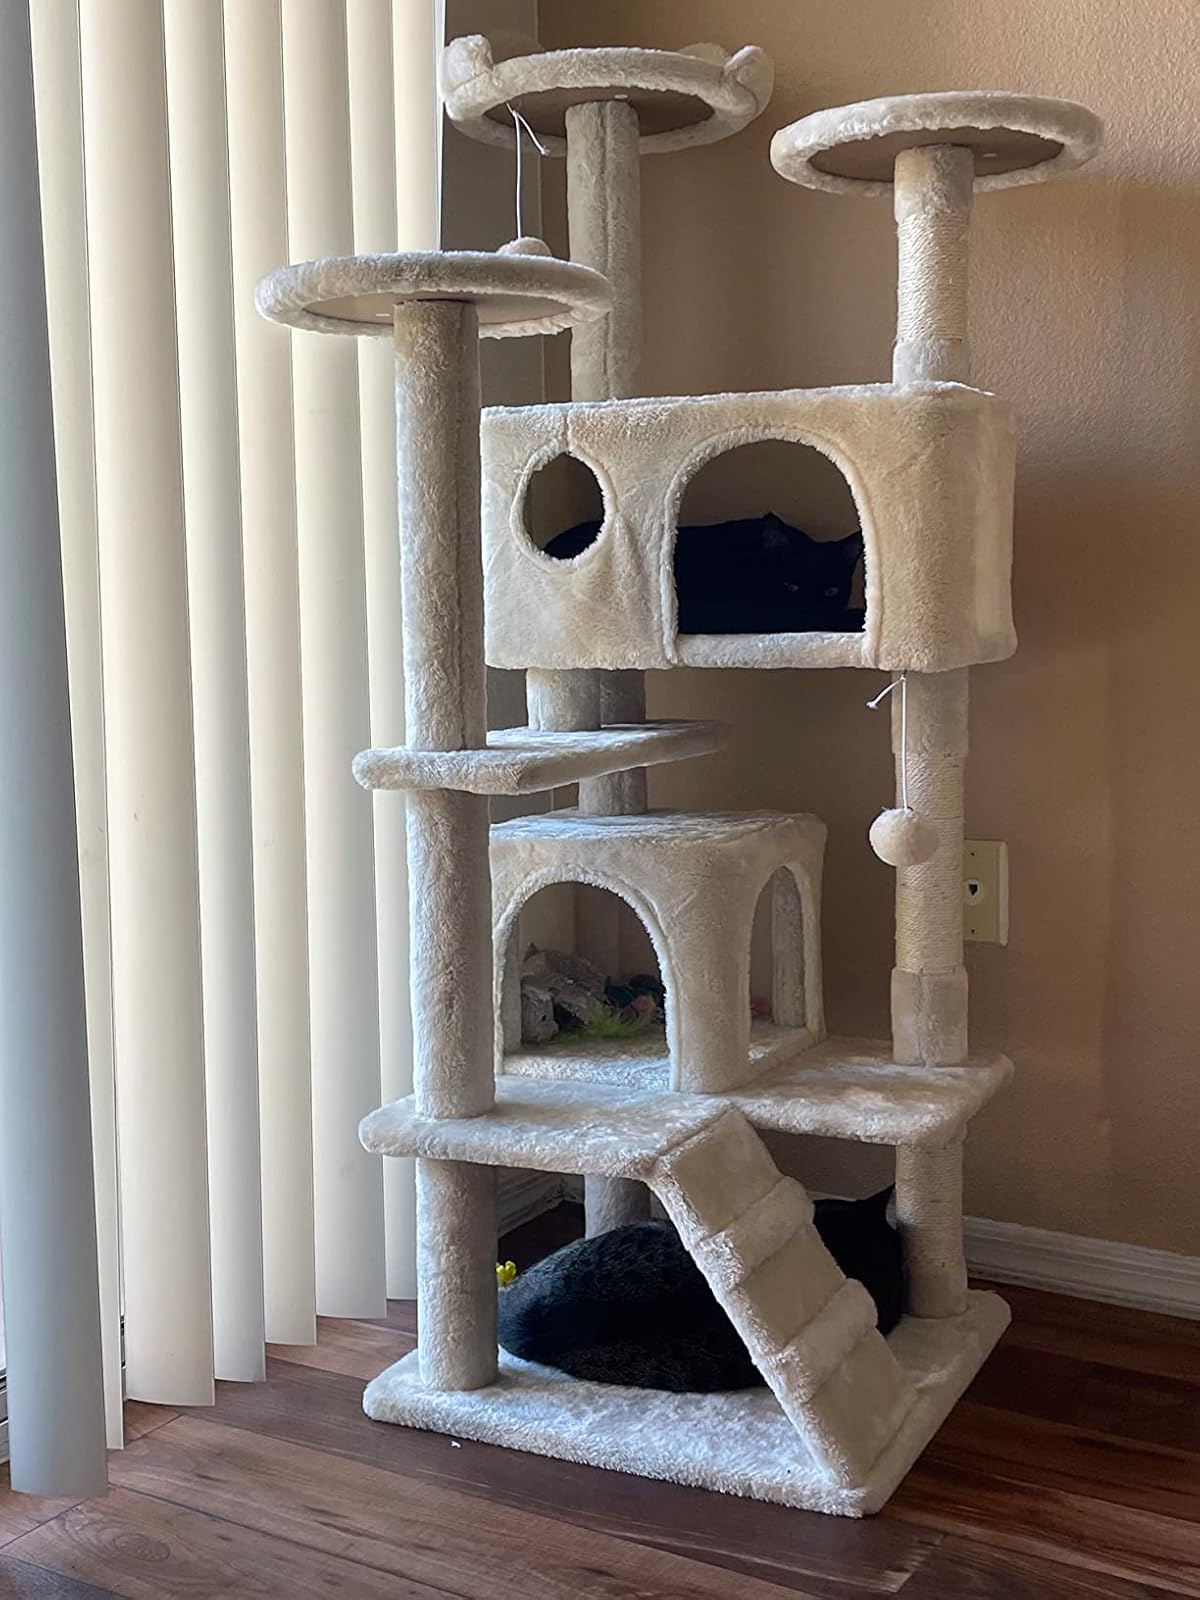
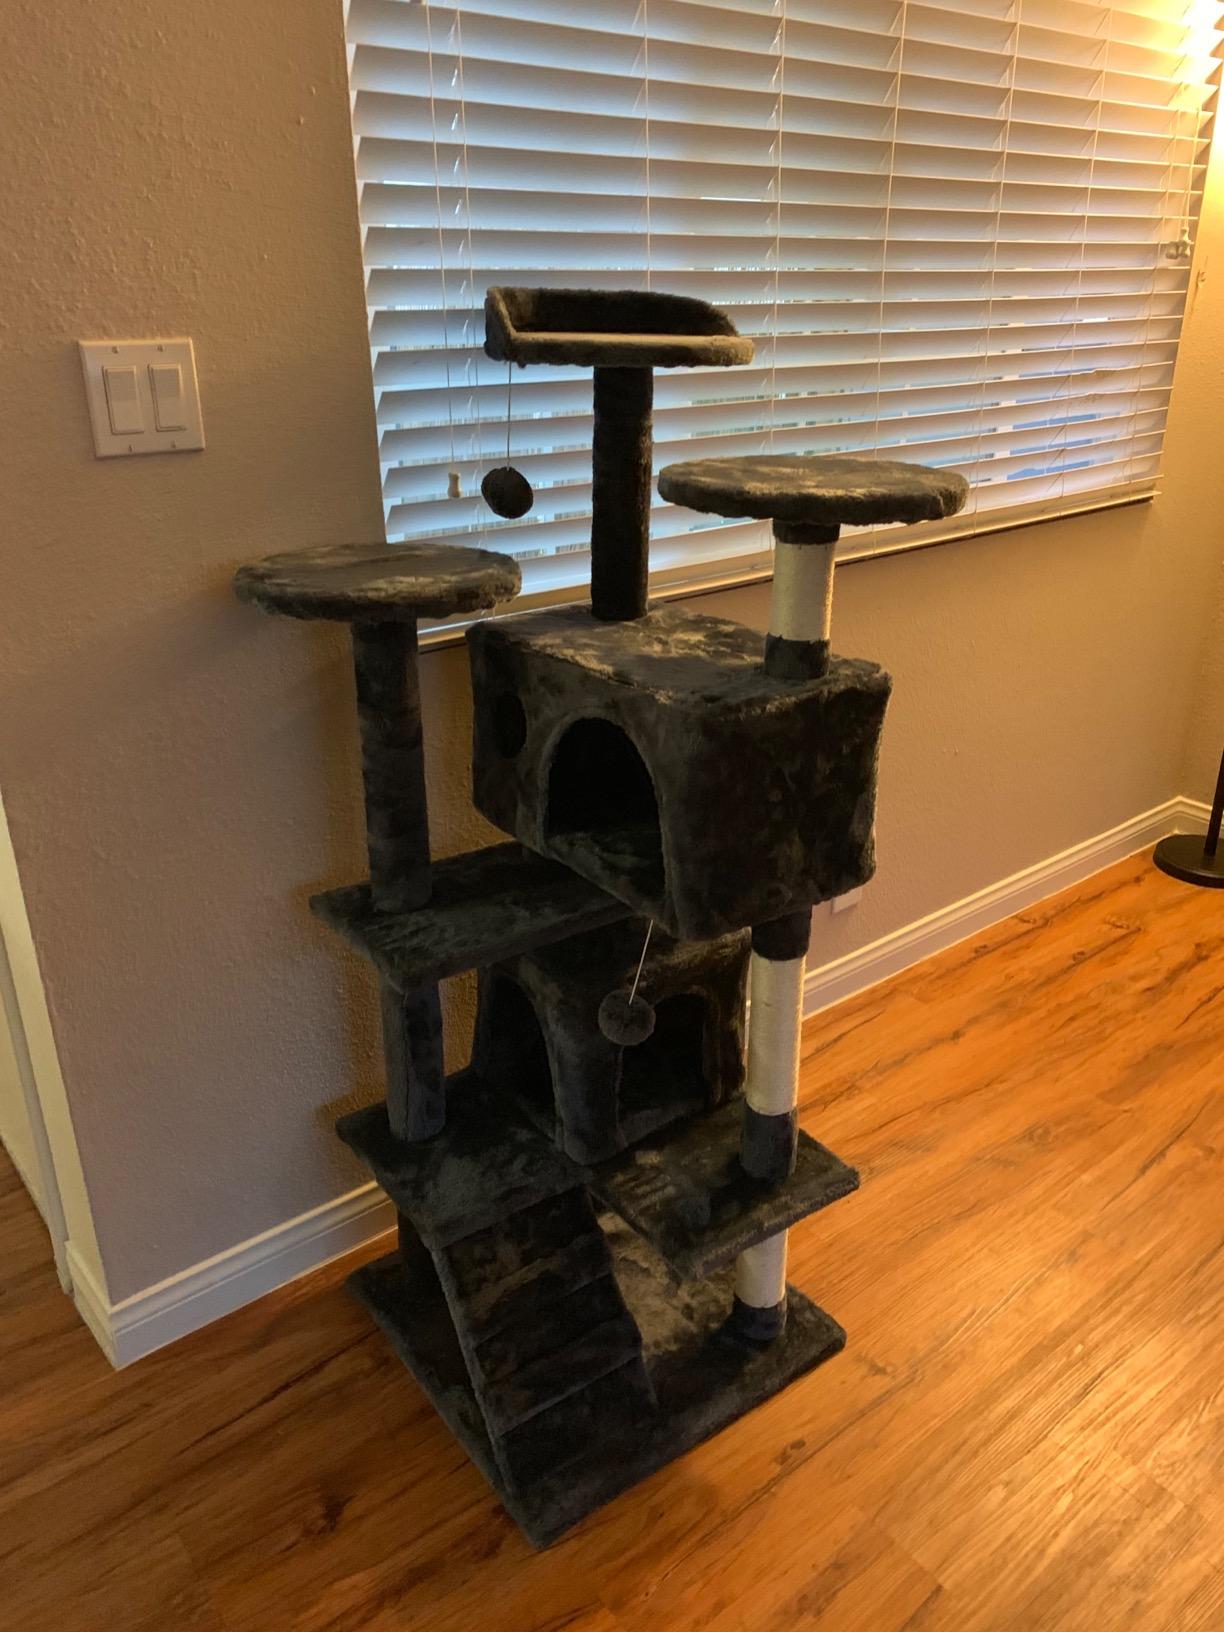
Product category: items_cat tree
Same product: no